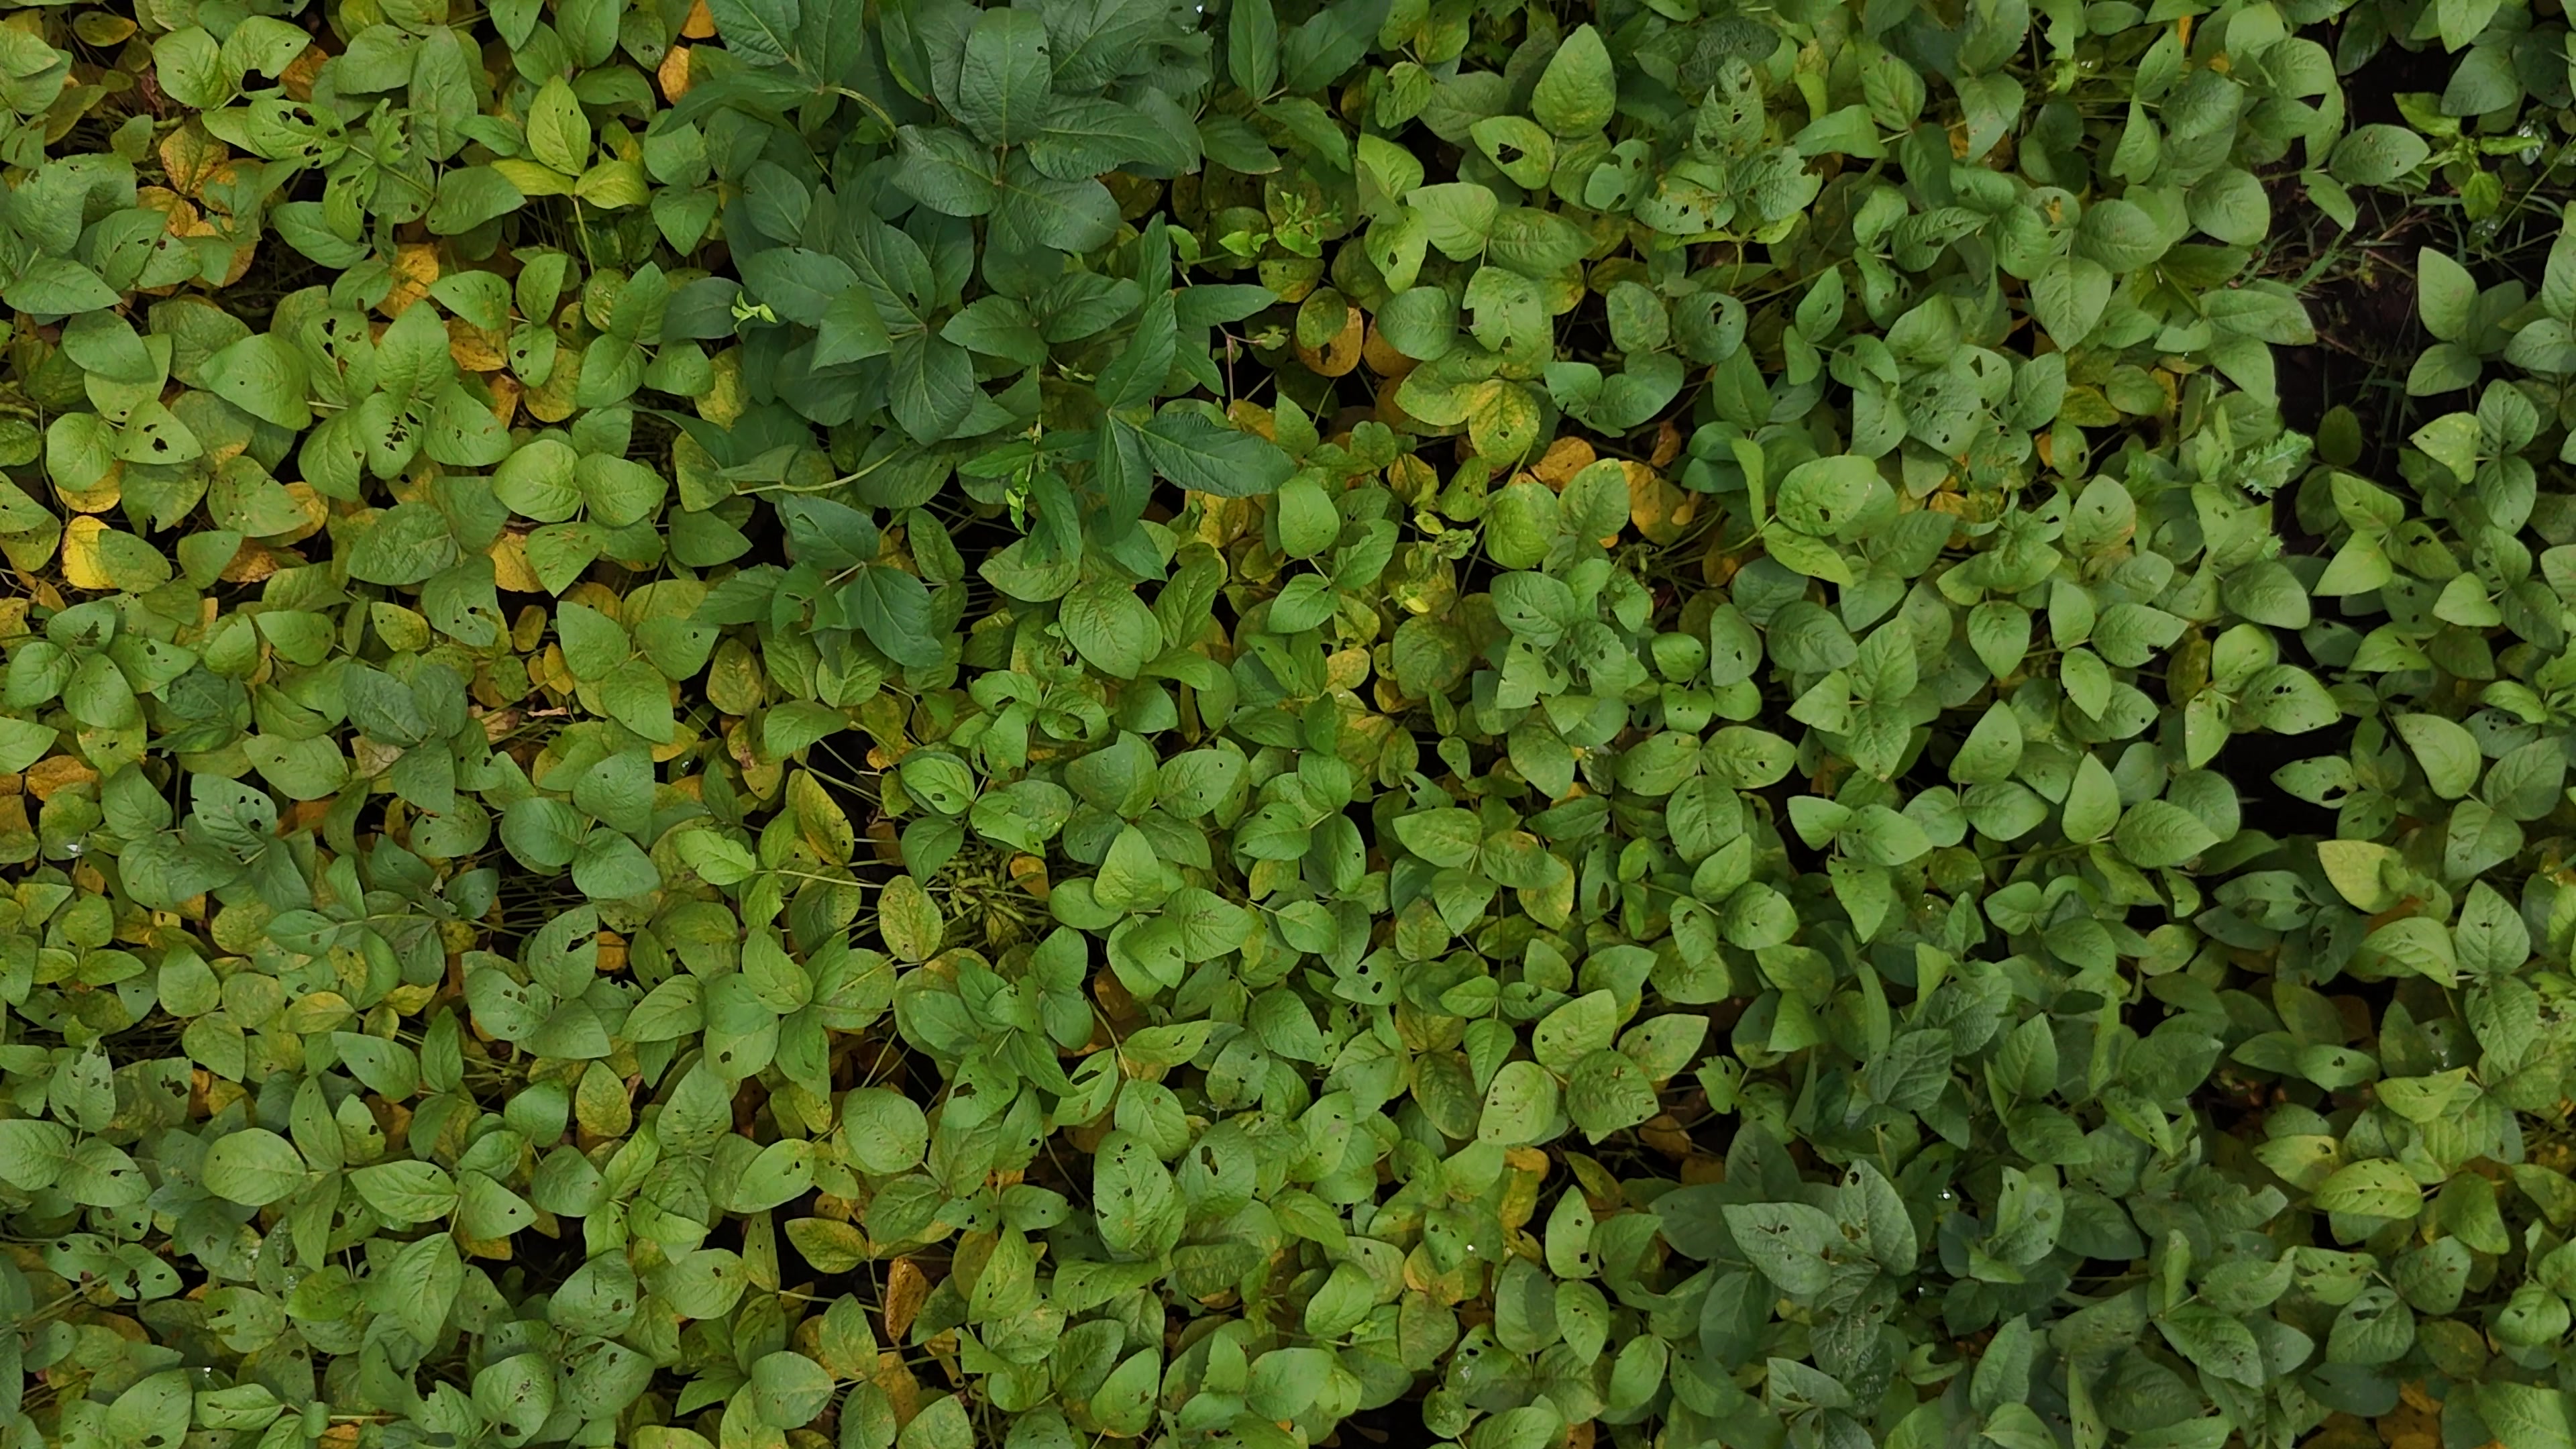
Label: Mosaic